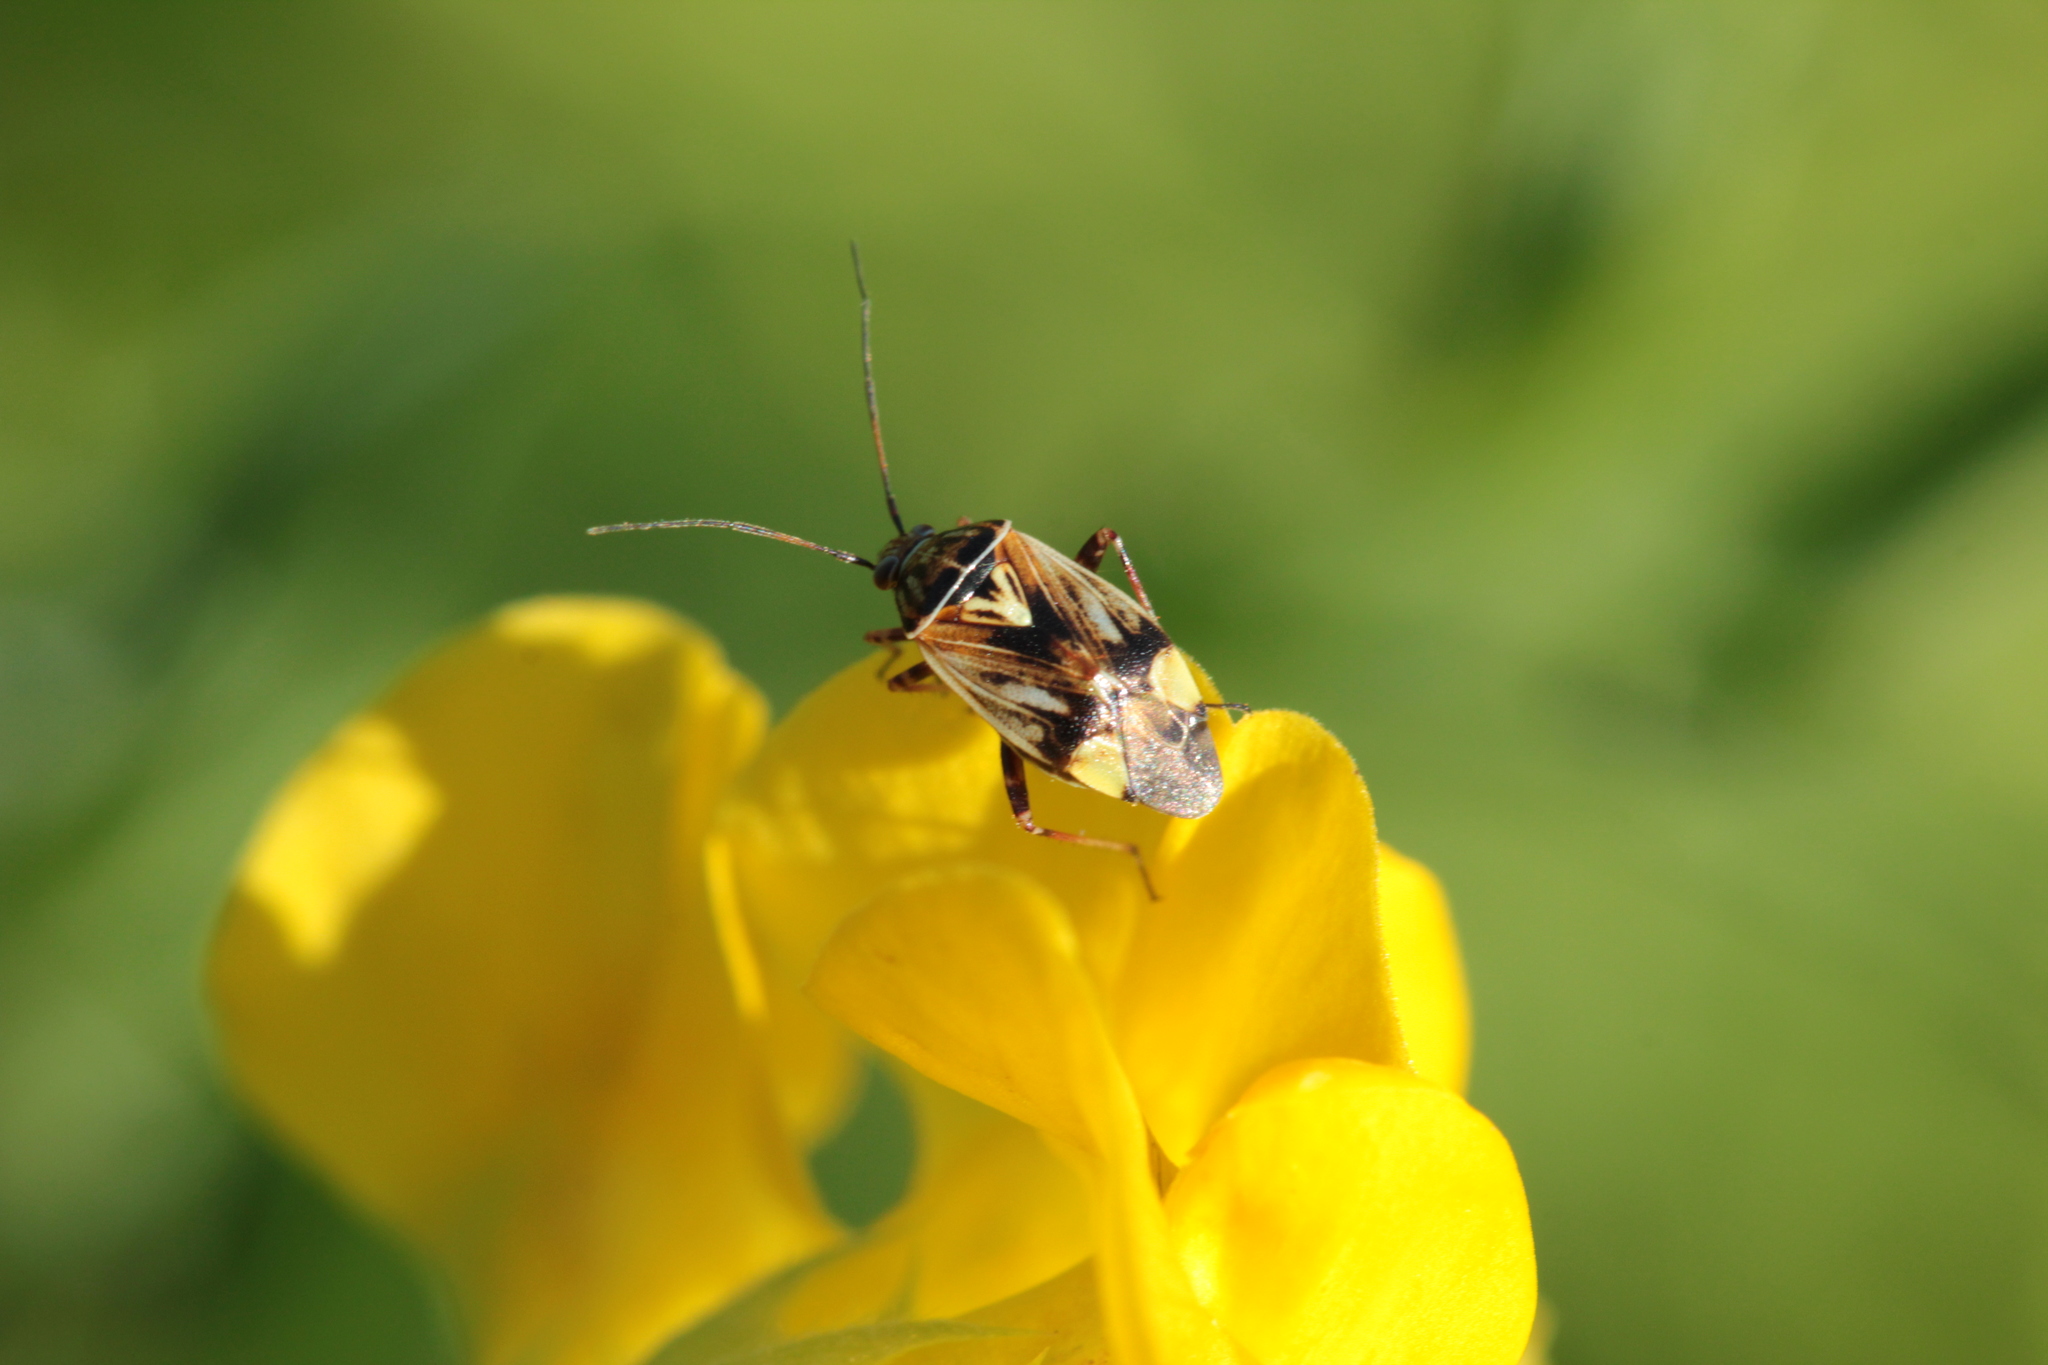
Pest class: lygus_bug